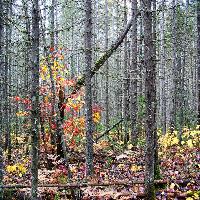
Weather: cloudy or overcast